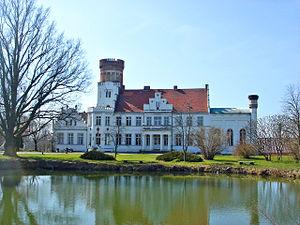
Mölln est une commune rurale allemande du Mecklembourg appartenant à l'arrondissement du Plateau des lacs mecklembourgeois et au canton de Stavenhagen. Sa population s'élevait à 535 habitants au 31 décembre 2010.
Le château de Wrodow est un château allemand situé dans le Mecklembourg à Wrodow, hameau appartenant à la commune de Mölln, dans l'arrondissement du Plateau des lacs mecklembourgeois. Il est situé à quinze kilomètres de Neubrandenburg.